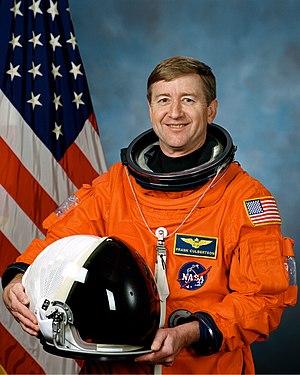
Frank Lee Culberston Jr est un astronaute américain né le 15 mai 1949.